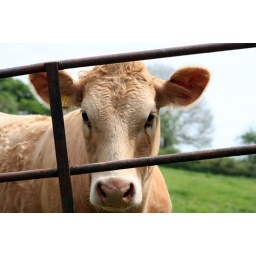
Moo cow through fence in Cornwall